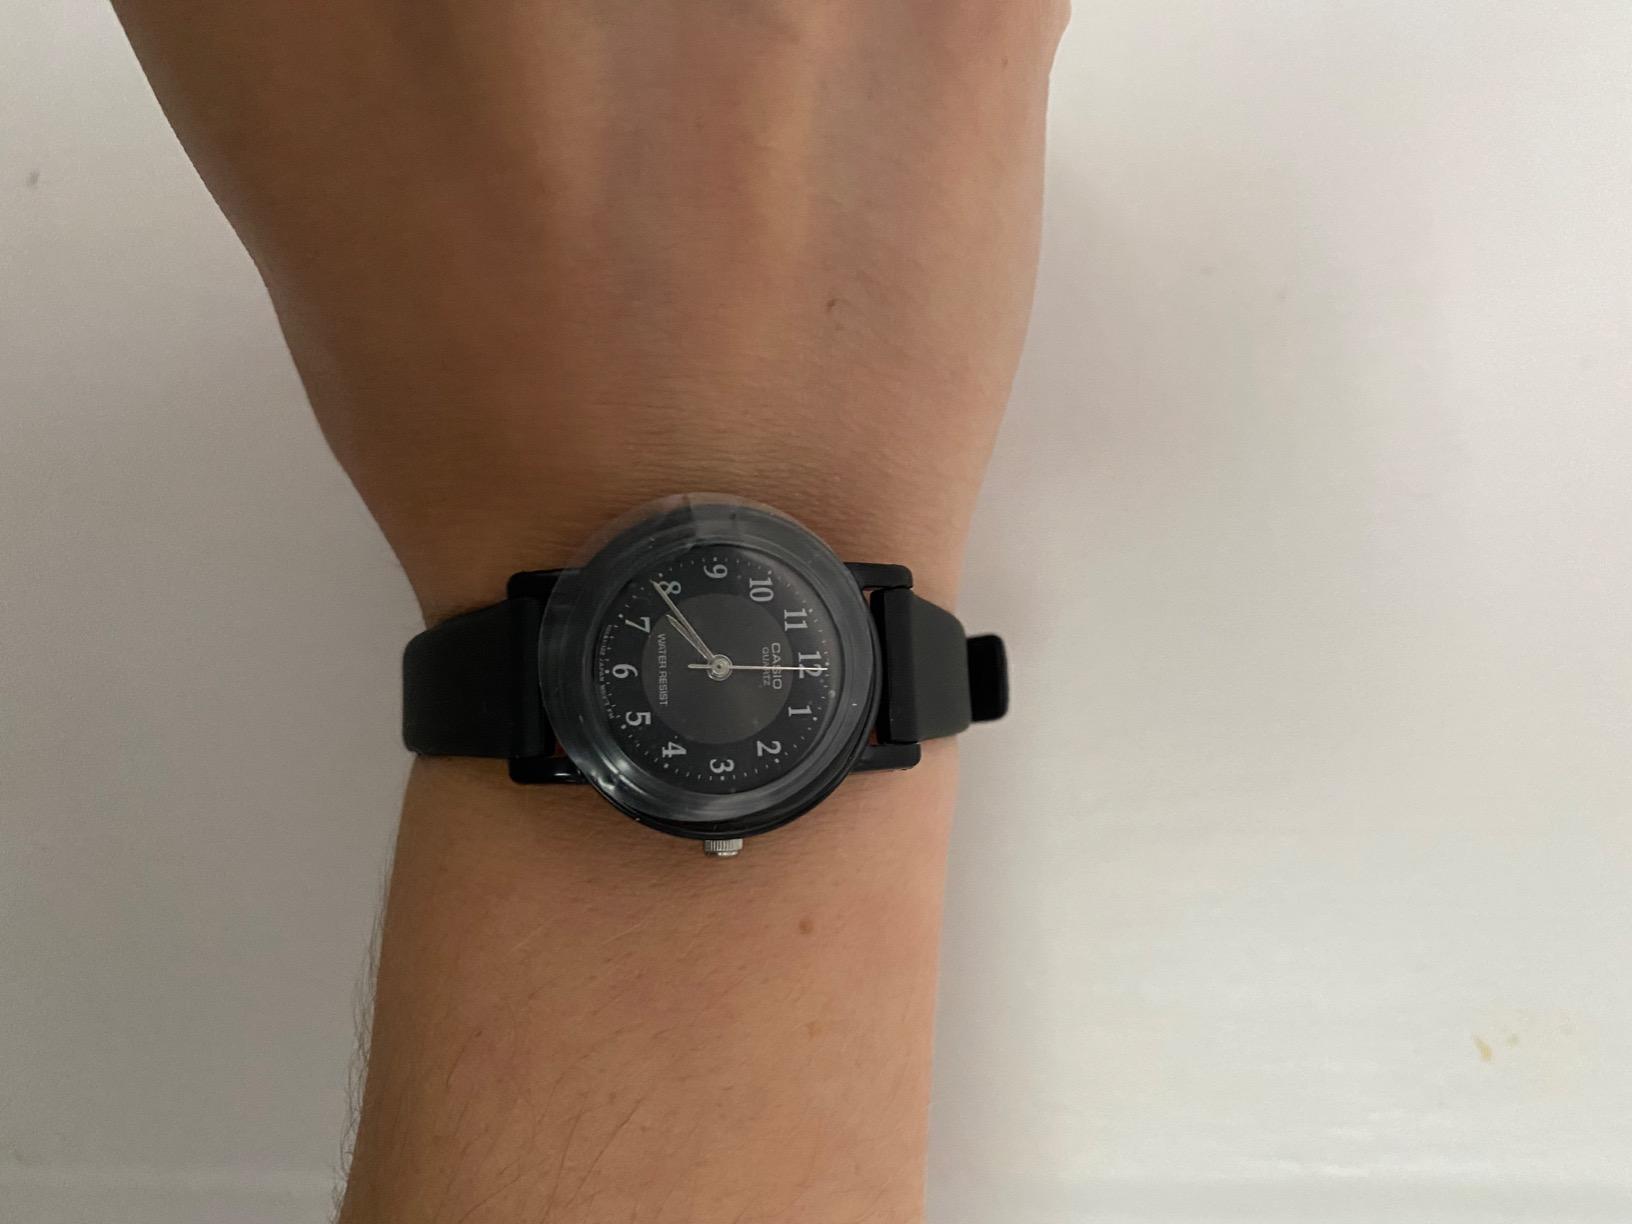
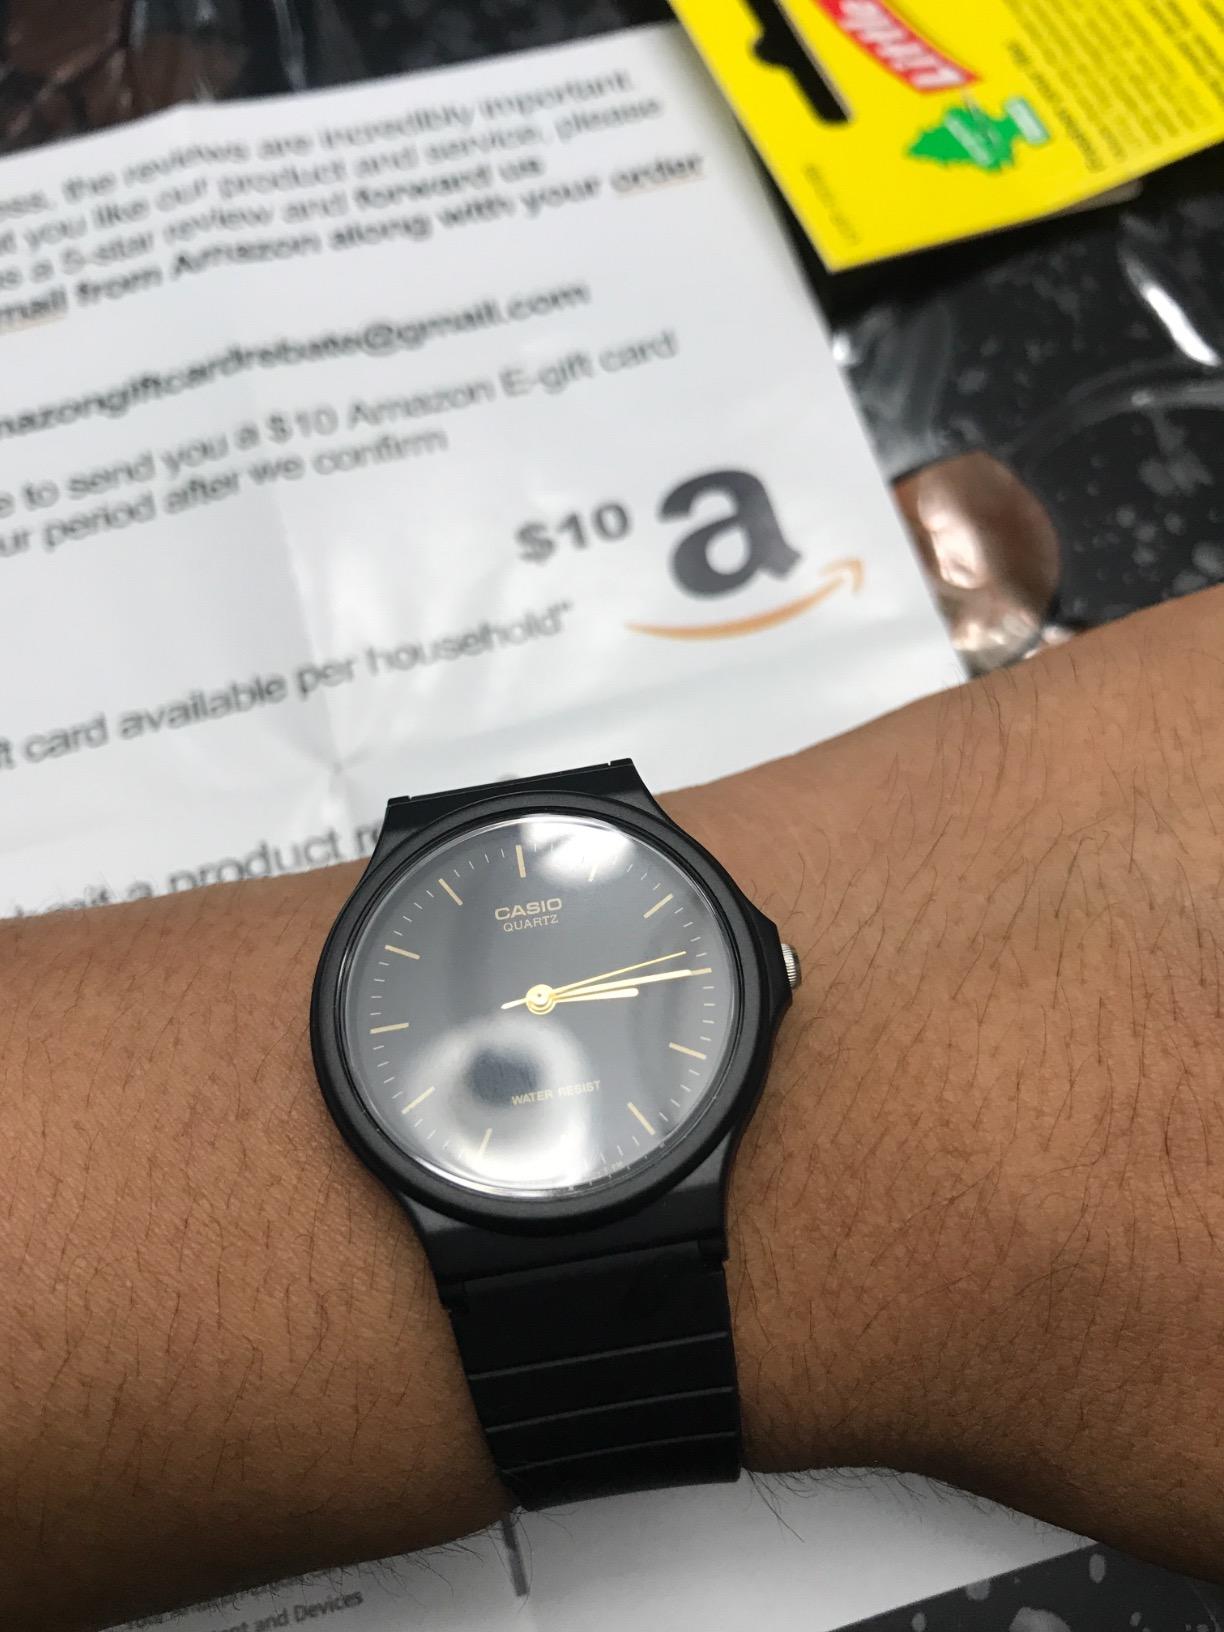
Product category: accessories_watch
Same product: no